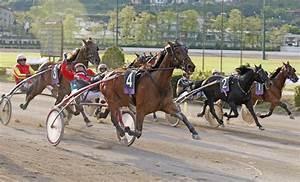
horse